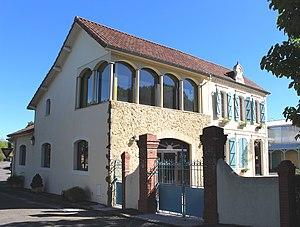
Mairie de Monfaucon (Hautes-Pyrénées)
Monfaucon est une commune française située dans le département des Hautes-Pyrénées, en région Occitanie.